Serge Betsen

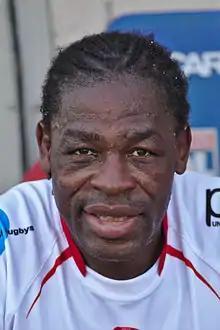
Betsen in 2015

Serge Betsen Tchoua (born 25 March 1974) is a former French rugby union player who played as a flanker for London Wasps and Biarritz at club level and for internationally.